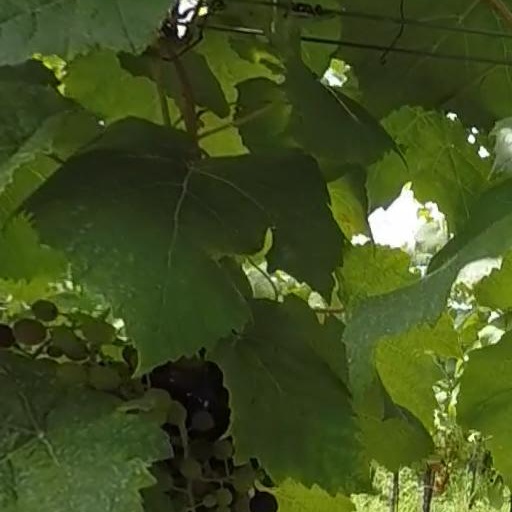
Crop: grape